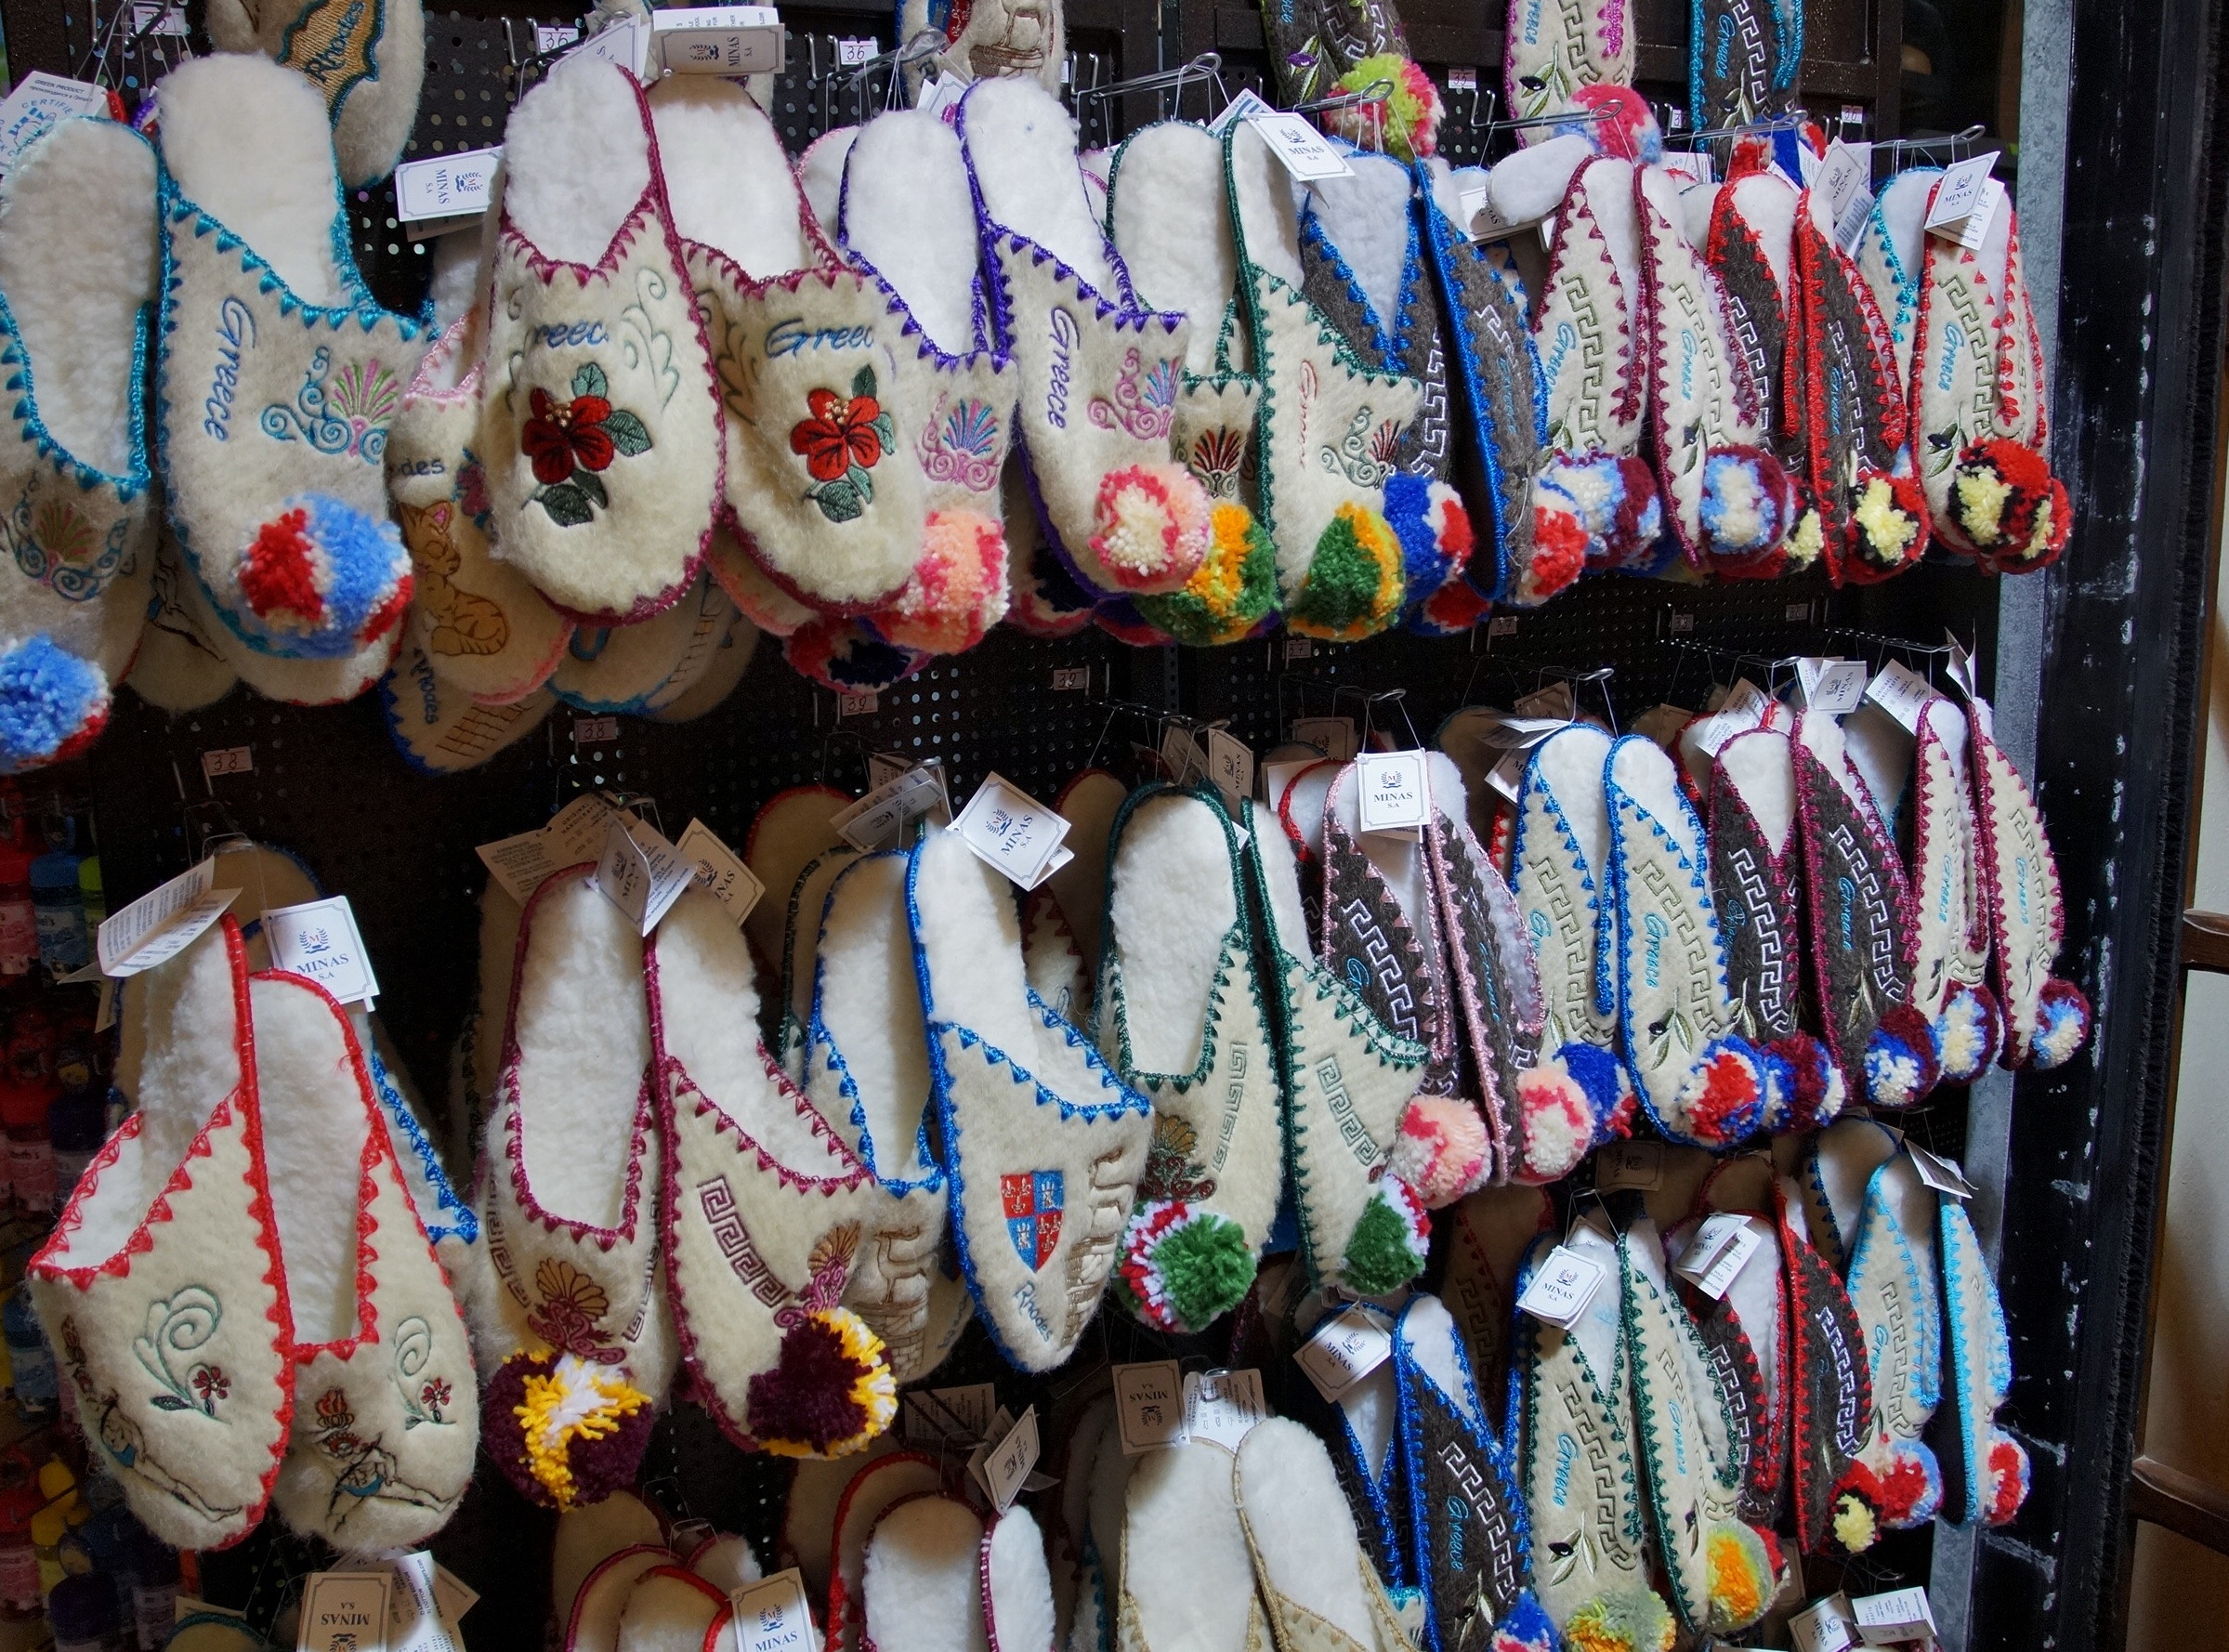
wave, city, color, sheep, bazaar, market, public space, textile, art, festival, souvenir, fair, slippers, embroidered